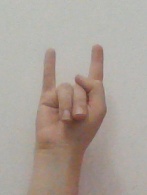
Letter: la